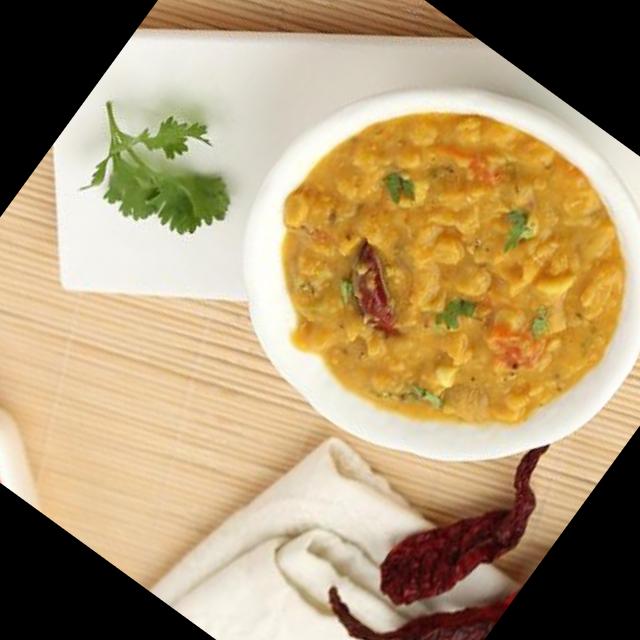
Dish: dal_makhani